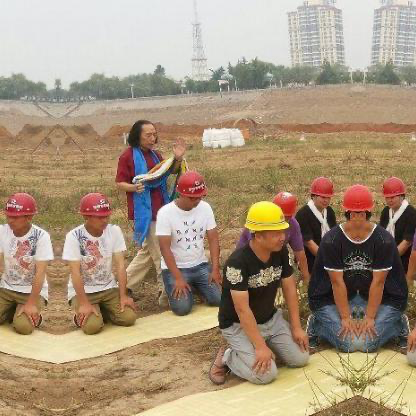
Objects in the image:
label: helmet
label: helmet
label: helmet
label: helmet
label: helmet
label: helmet
label: helmet
label: helmet
label: helmet